Blackie's Redemption

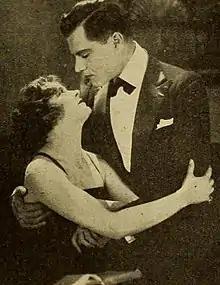
Lytell and Lake before he is sent to prison

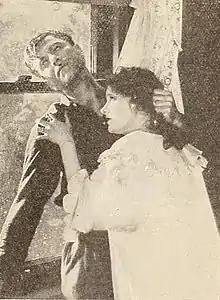
Lytell and Lake in the cabin near the lumber camp

"Blackie's Redemption" is based on two Boston Blackie stories by Jack Boyle, "Boston Blackie's Mary" and "Fred, the Count". In March, Bert Lytell was tagged to star in the as yet unnamed film. He had originated the screen role of Boston Blackie earlier in 1919 in the film "Boston Blackie's Little Pal". The working title of the play was "Powers That Pray". Many of the interior scenes were shot at San Quentin. By early April the film nearing completion. The film was released on April 14, 1919.